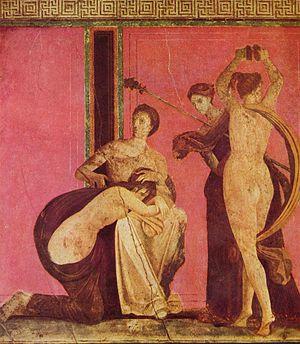
Le vin est une boisson alcoolisée obtenue par la fermentation du raisin, fruit de la vigne viticole.